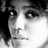
Emotion: neutral